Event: Nepal Earthquake
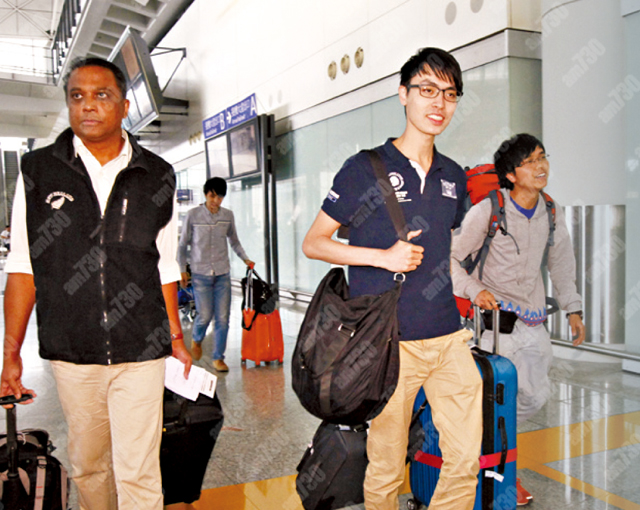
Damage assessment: no_damage